Jakub Jugas

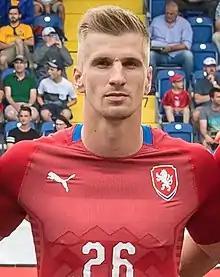
Jugas in 2018

Jakub Jugas (born 5 May 1992) is a Czech professional footballer who plays as a centre-back for Ekstraklasa side Cracovia and the Czech Republic national team.